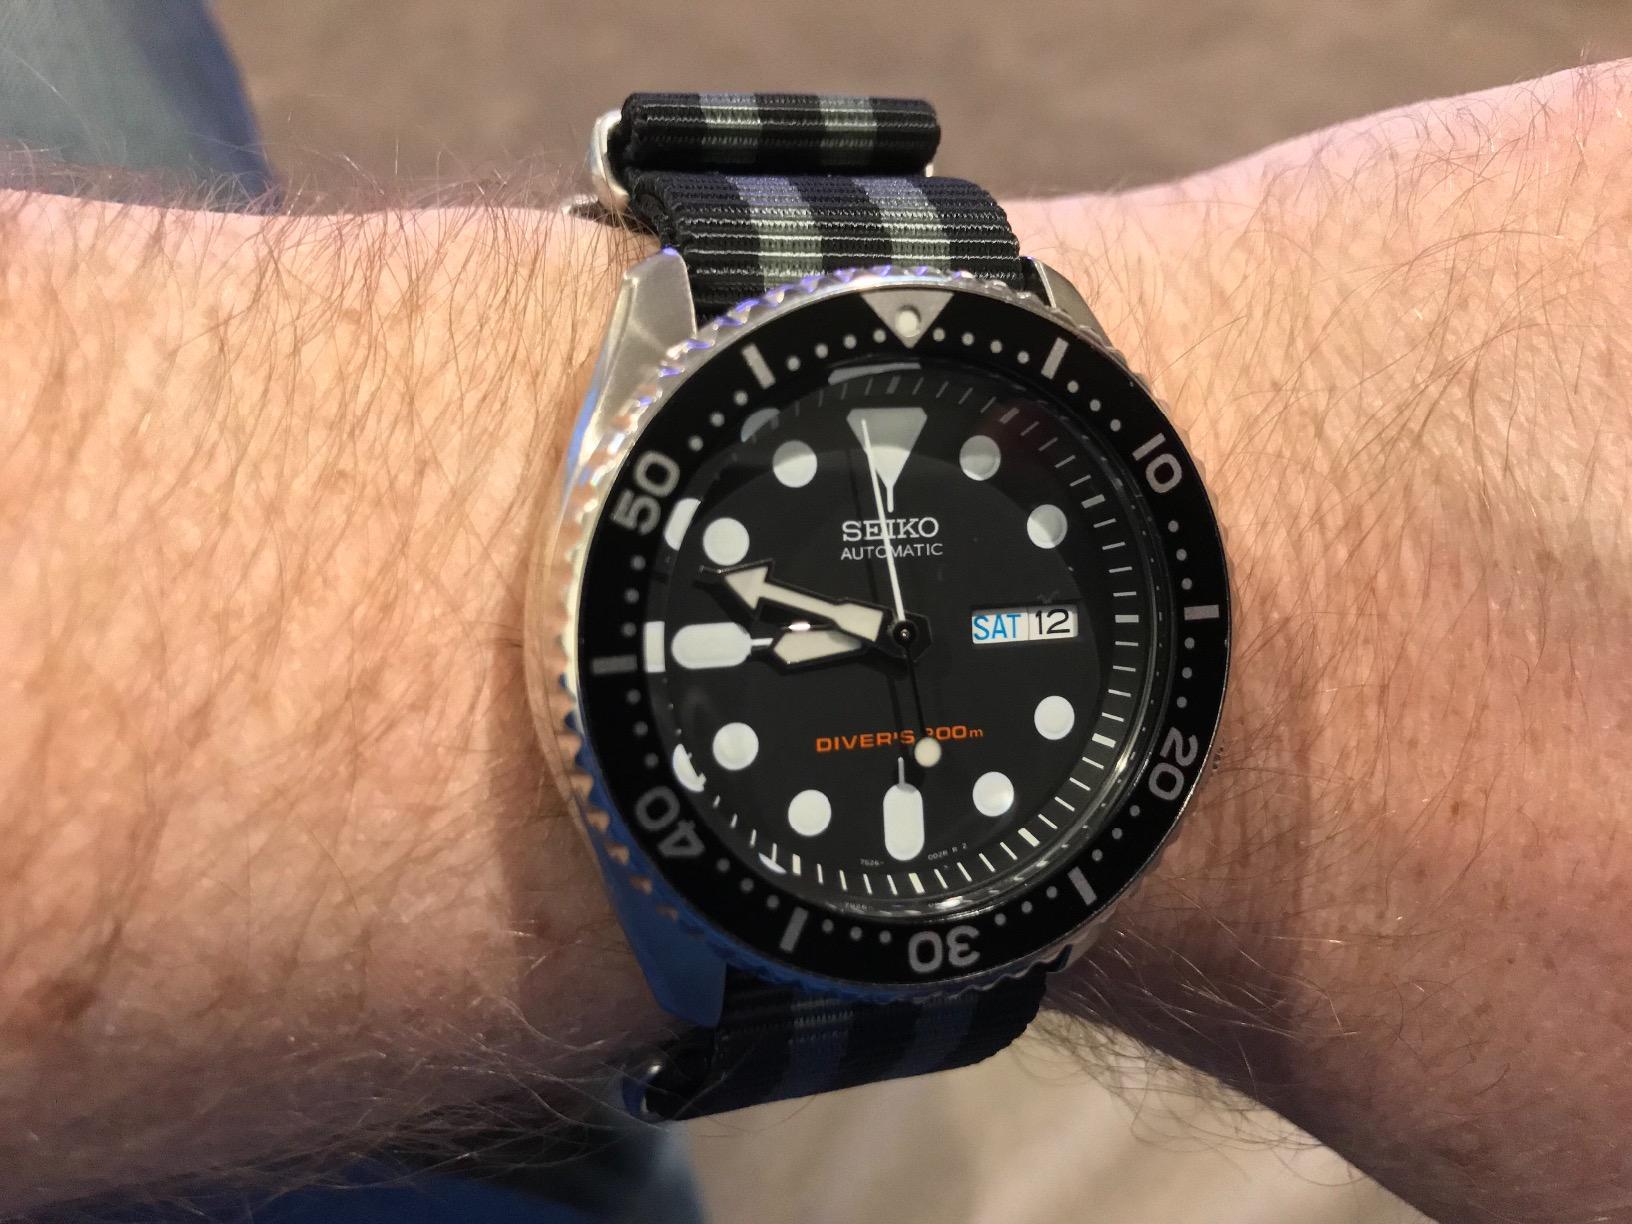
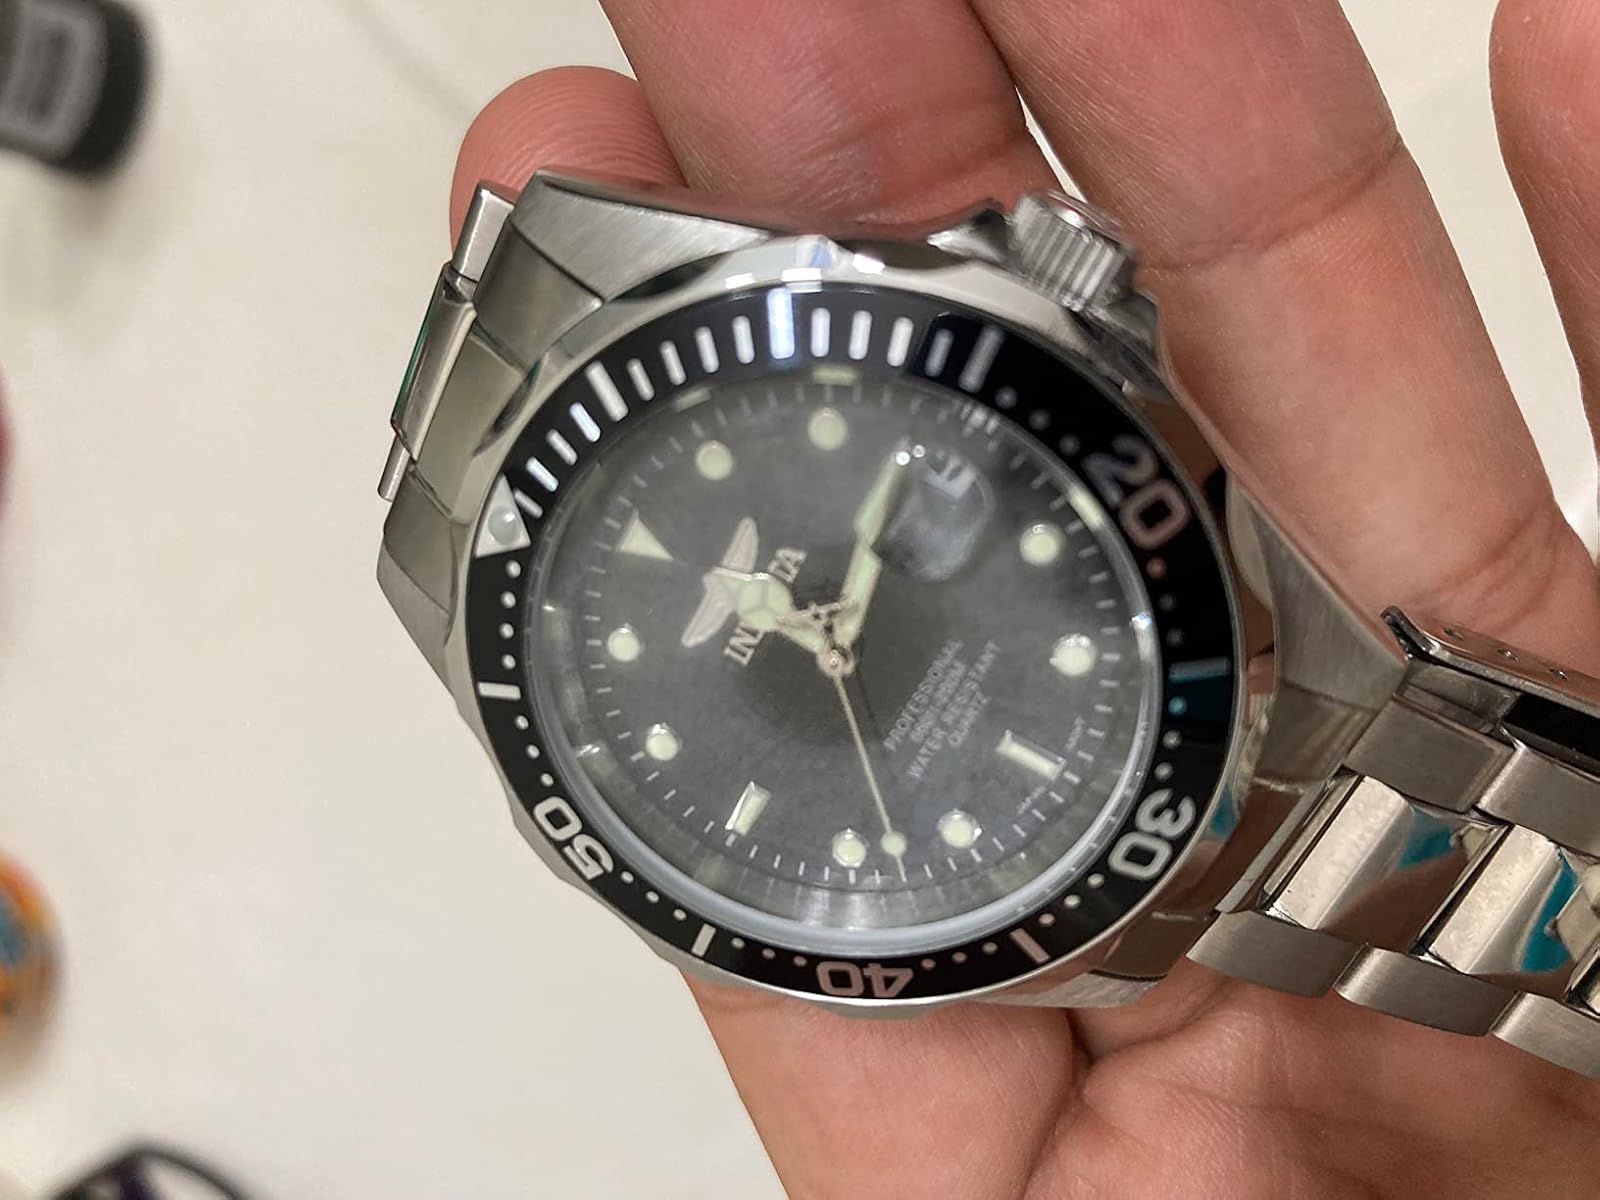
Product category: accessories_watch
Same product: no